Nervous system disease

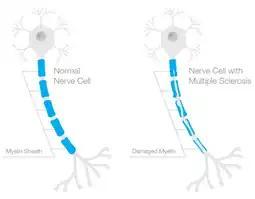
This diagram shows the myelin sheath around axons of healthy neurons looks like, and the result of demyelination of neurons in Multiple Sclerosis.

A neurodegenerative disease is a disease that causes damage to neurons. Examples of neurodegenerative disease include Alzheimer's disease, Parkinson's disease, and amyotrophic lateral sclerosis. For example, multiple sclerosis (MS) is an inflammatory neurodegenerative disease where the body initiate an inflammatory reaction in the central nervous system, and causes damage to neurons. Neurodegeneration is different in each disease; for example, MS is a result of a degenerative process called demyelination. On the other hand, Parkinson's disease results from damage of neurons in the Substantia Nigra, which is important to initiate motor behavior.